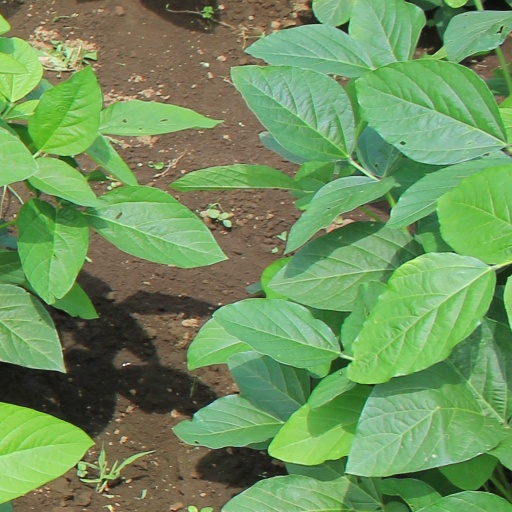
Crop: soybean